Coelodonta

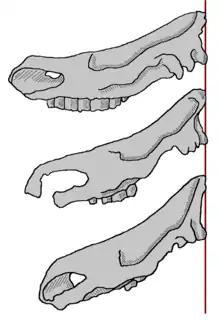
Skulls of "Coelodonta" species: from up to down, "C. nihowanensis", "C. tologoijensis" and "C. antiquitatis".

DNA evidence suggests that the Sumatran rhinoceros ("Dicerorhinus" "sumatrensis") is the closest living relative of "Coelodonta", with "Coelodonta" also being closely related to the extinct genus "Stephanorhinus".